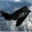
Label: airplane